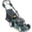
Label: lawn_mower